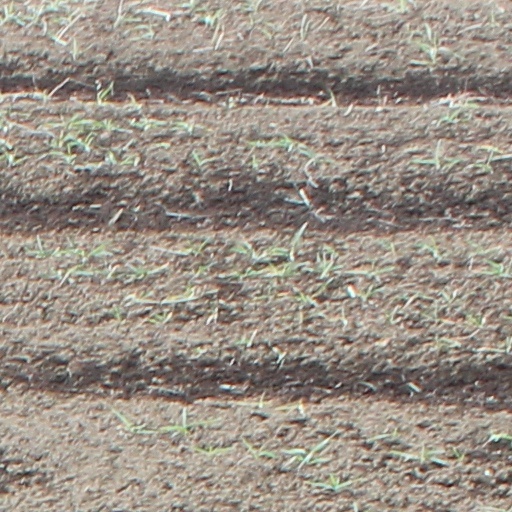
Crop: wheat